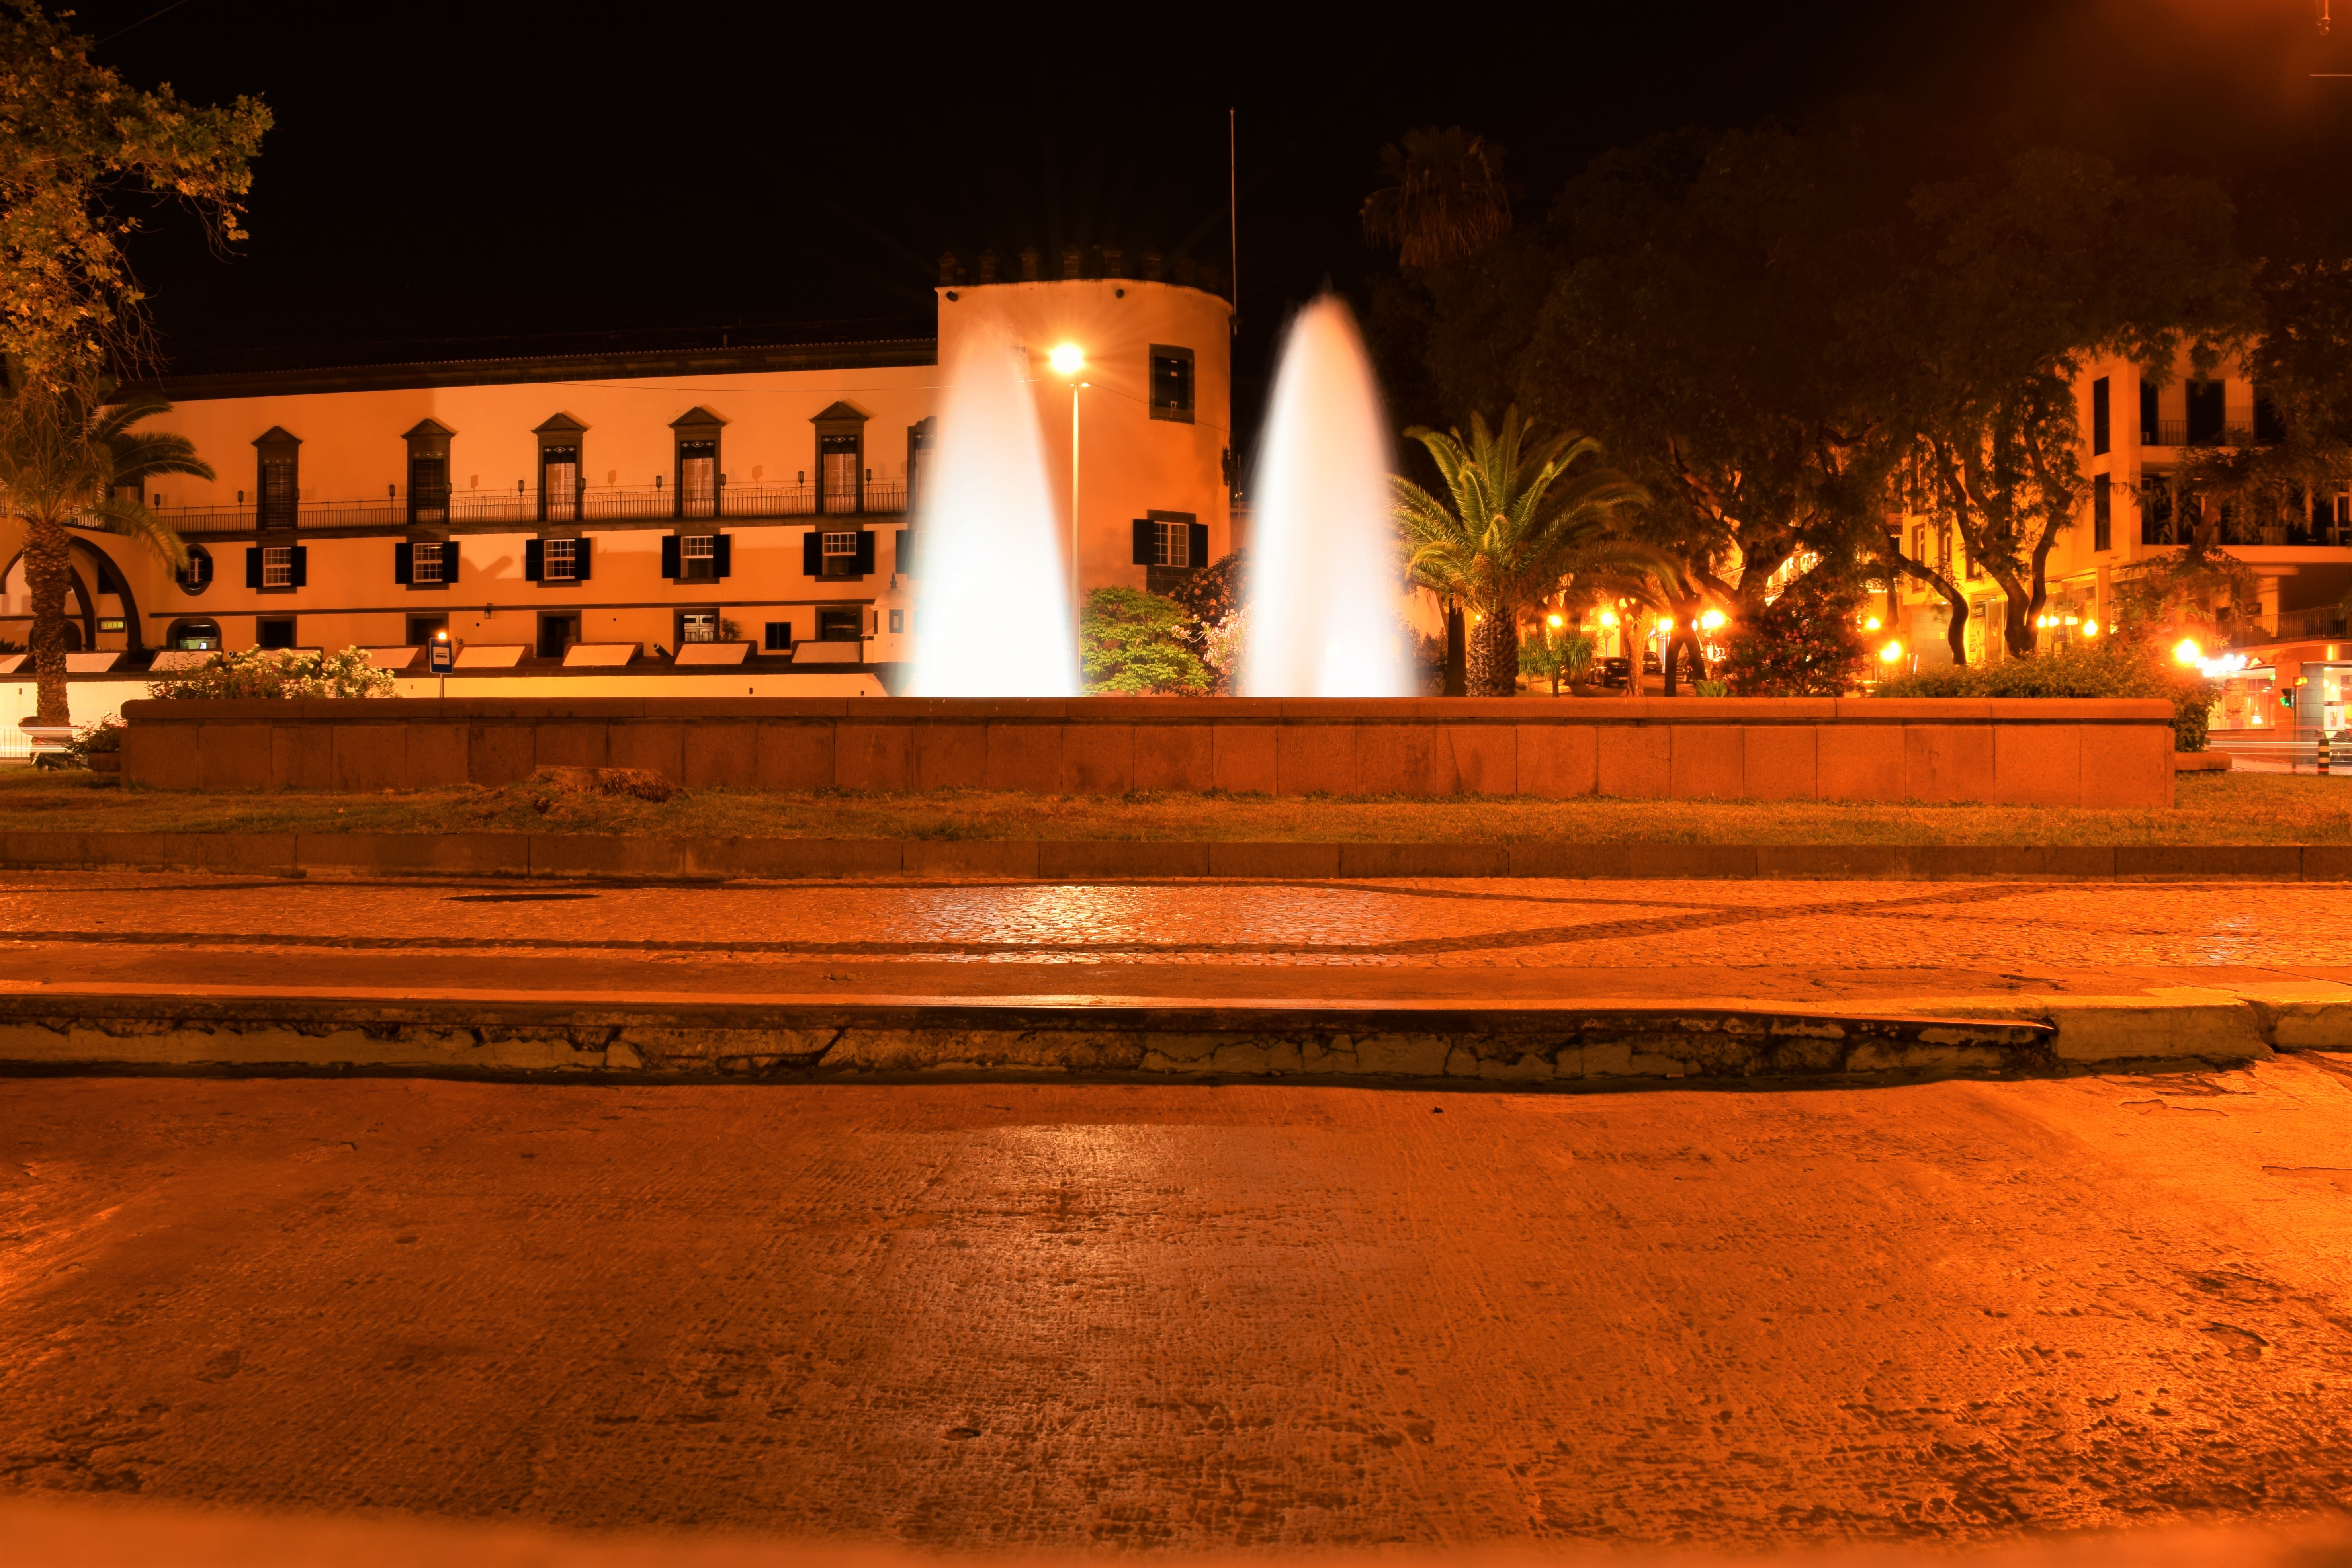
light, night, evening, darkness, lighting, temple, ancient history